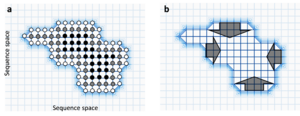
En biologie de l'évolution, la robustesse d'un système biologique correspond à la persistance d'une certaine caractéristique ou trait de ce système subissant des perturbations ou des conditions incertaines. En biologie du développement, la robustesse est connue sous le nom de canalisation. Selon le type de perturbation concerné, la robustesse peut être classifiée comme mutationnelle, environnementale, recombinatoire, comportementale, etc. La robustesse est obtenue par la combinaison de plusieurs mécanismes génétiques et moléculaires et peut évoluer aussi bien par sélection directe que par sélection indirecte. Plusieurs systèmes d'étude d'organismes modèles ont été développés afin d'étudier expérimentalement la robustesse et ses conséquences sur le plan de l'évolution.
Un réseau neutre correspond à un groupe de gènes tous liés par des mutations ponctuelles et possédant une fonction ou fitness équivalente. Chaque nœud du réseau représente une séquence génique et chaque arête représente une mutation liant deux séquences. Les réseaux neutres peuvent être considérés comme des plateaux hauts et plats dans un paysage adaptatif. Au cours de l'évolution neutre, les gènes peuvent se déplacer aléatoirement à travers des réseaux neutres et traverser des régions d'espace de séquence, ce qui peut avoir des conséquences sur la robustesse et l'évolvabilité.